Northfield, Edinburgh

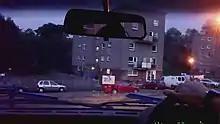
1960s apartments (Northfield Grove)

This area was laid out very generously at very low densities, an attitude seemingly derivative of Edinburgh having gained the land for free. Unusually, although built as Council Housing it was not designed by the city architect, as might be normal but was given as private commission to a prominent local architect, Reginald Fairlie aided by the more practical local firm of Reid and Forbes.